Óscar Cardozo

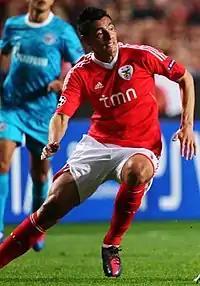
Cardozo playing against Zenit in 2012

Cardozo had a very positive 2009–10 pre-season, netting eight times in ten matches. On 31 August 2009, in the third league game, he scored a hat-trick in an 8–1 home demolition of Vitória de Setúbal. On 22 October, in the Europa League group stage match against Everton, "Tacuara" netted twice in two minutes in a 5–0 thrashing at the Estádio da Luz, and added a further three in the league against Nacional (6–1, at home), and with Académica de Coimbra (4–0, home).